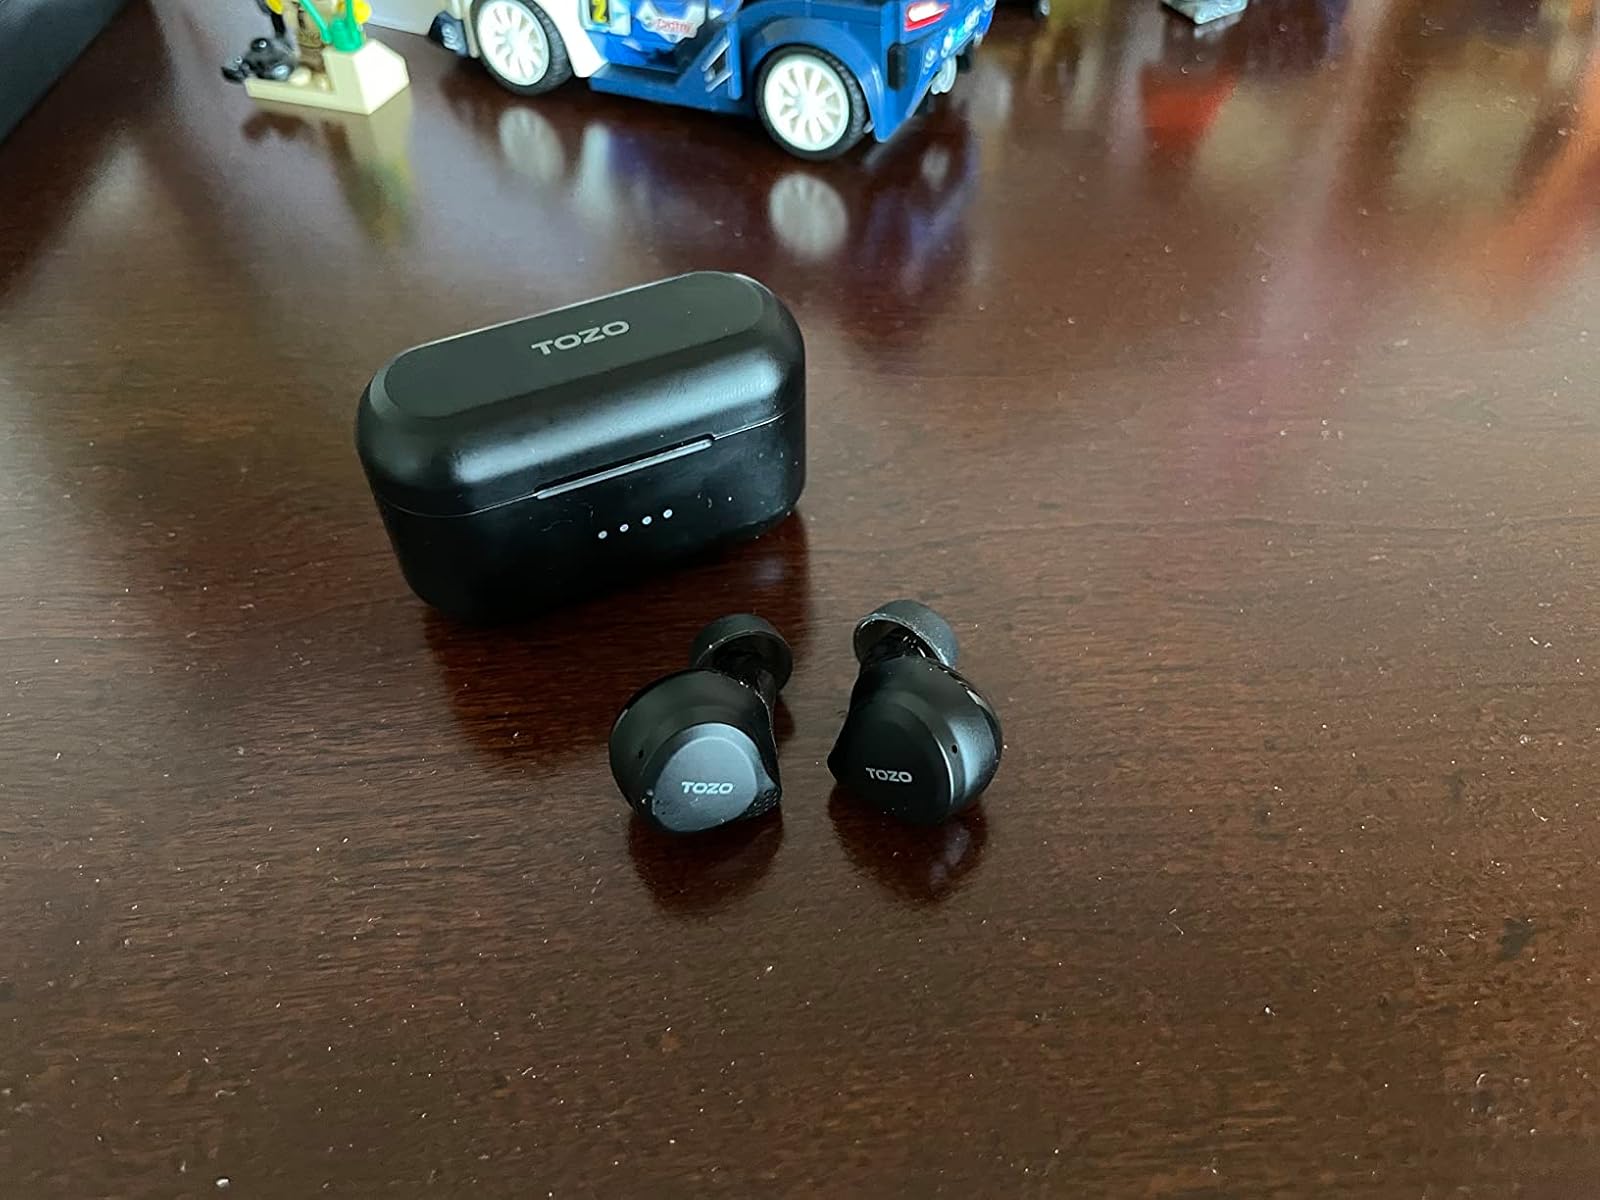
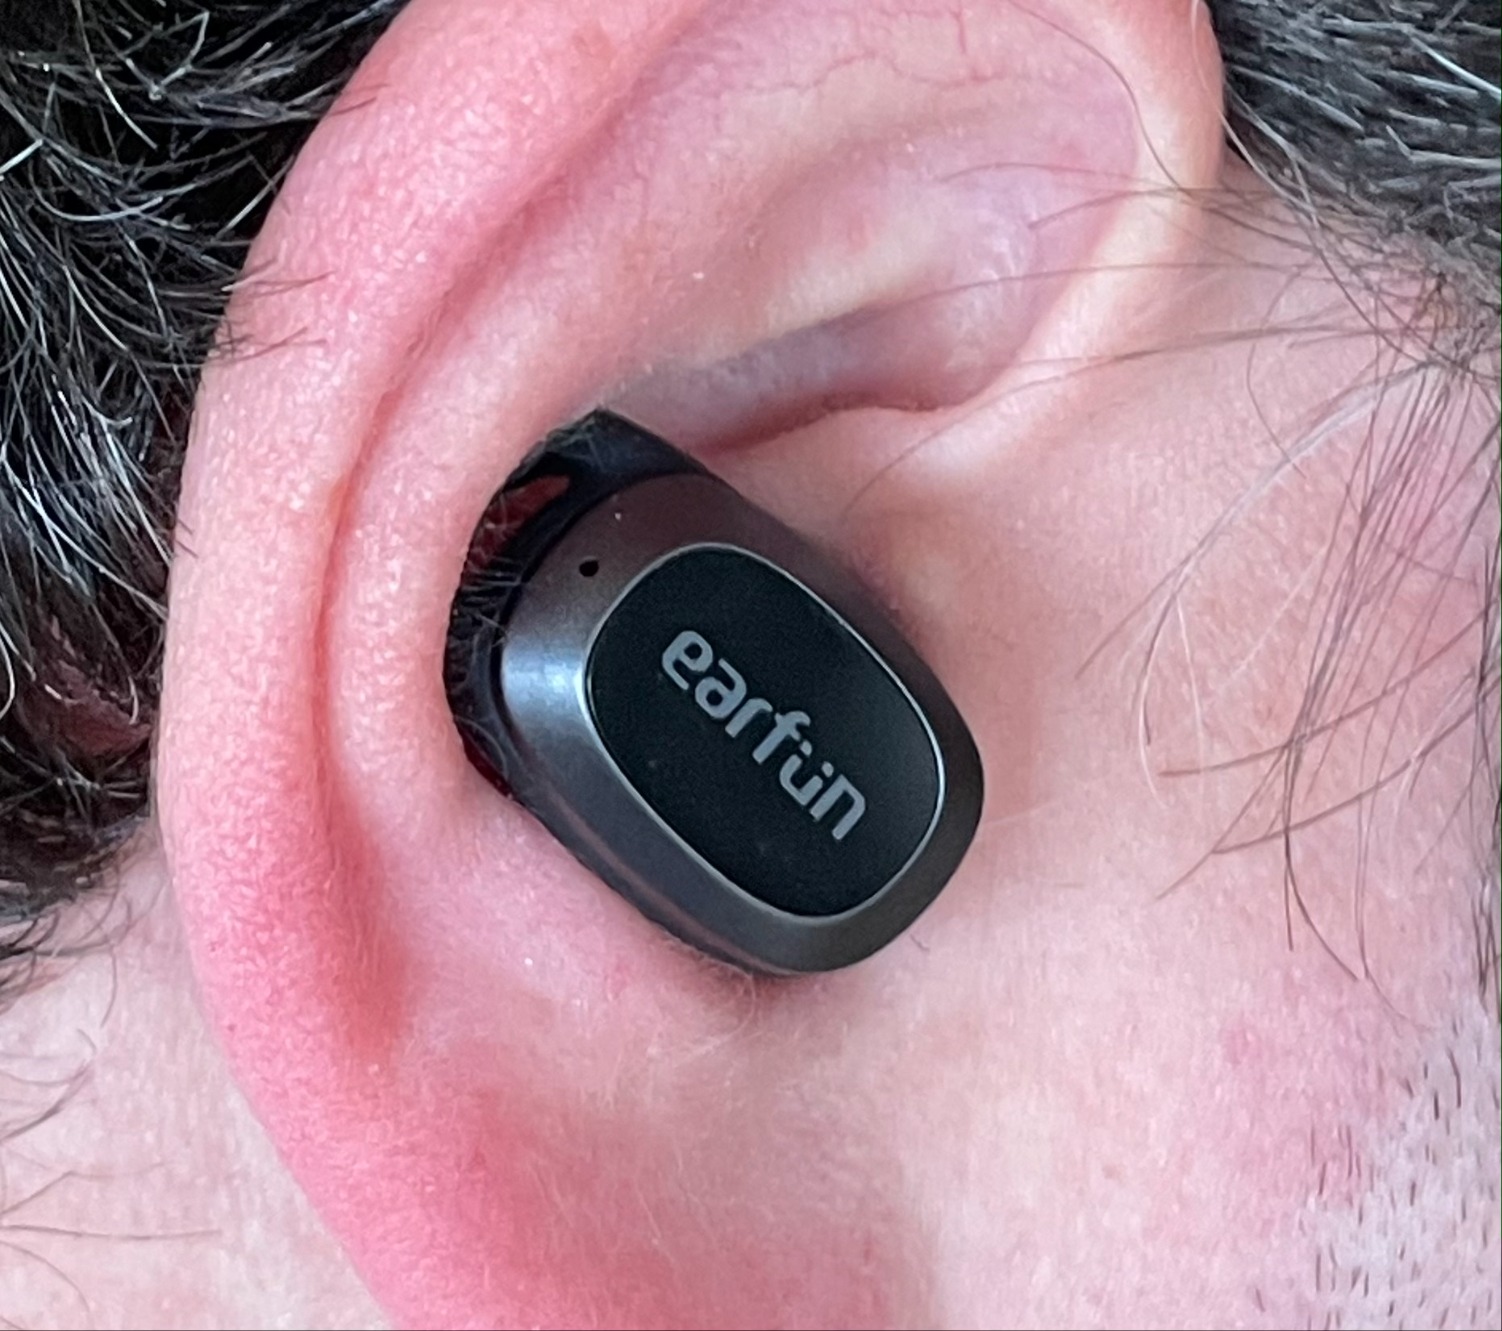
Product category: earbuds
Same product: no